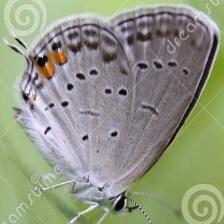
Species: GREY HAIRSTREAK
Butterfly family (ImageNet category): lycaenid_butterfly